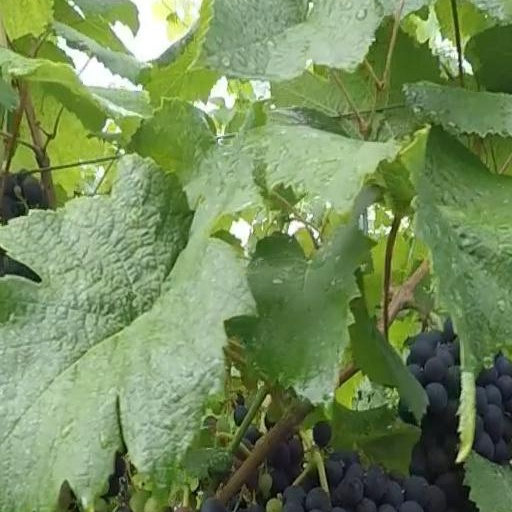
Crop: grape